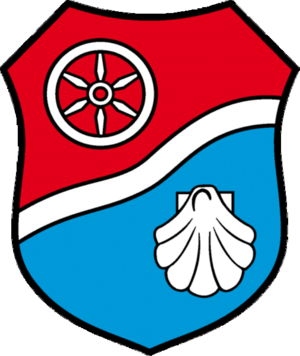
Uder est une commune allemande située dans l'arrondissement d'Eichsfeld en Thuringe.